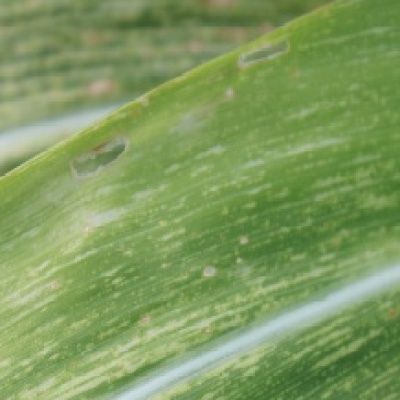
Label: Corn_(Maize)___Maize_Streak_Virus